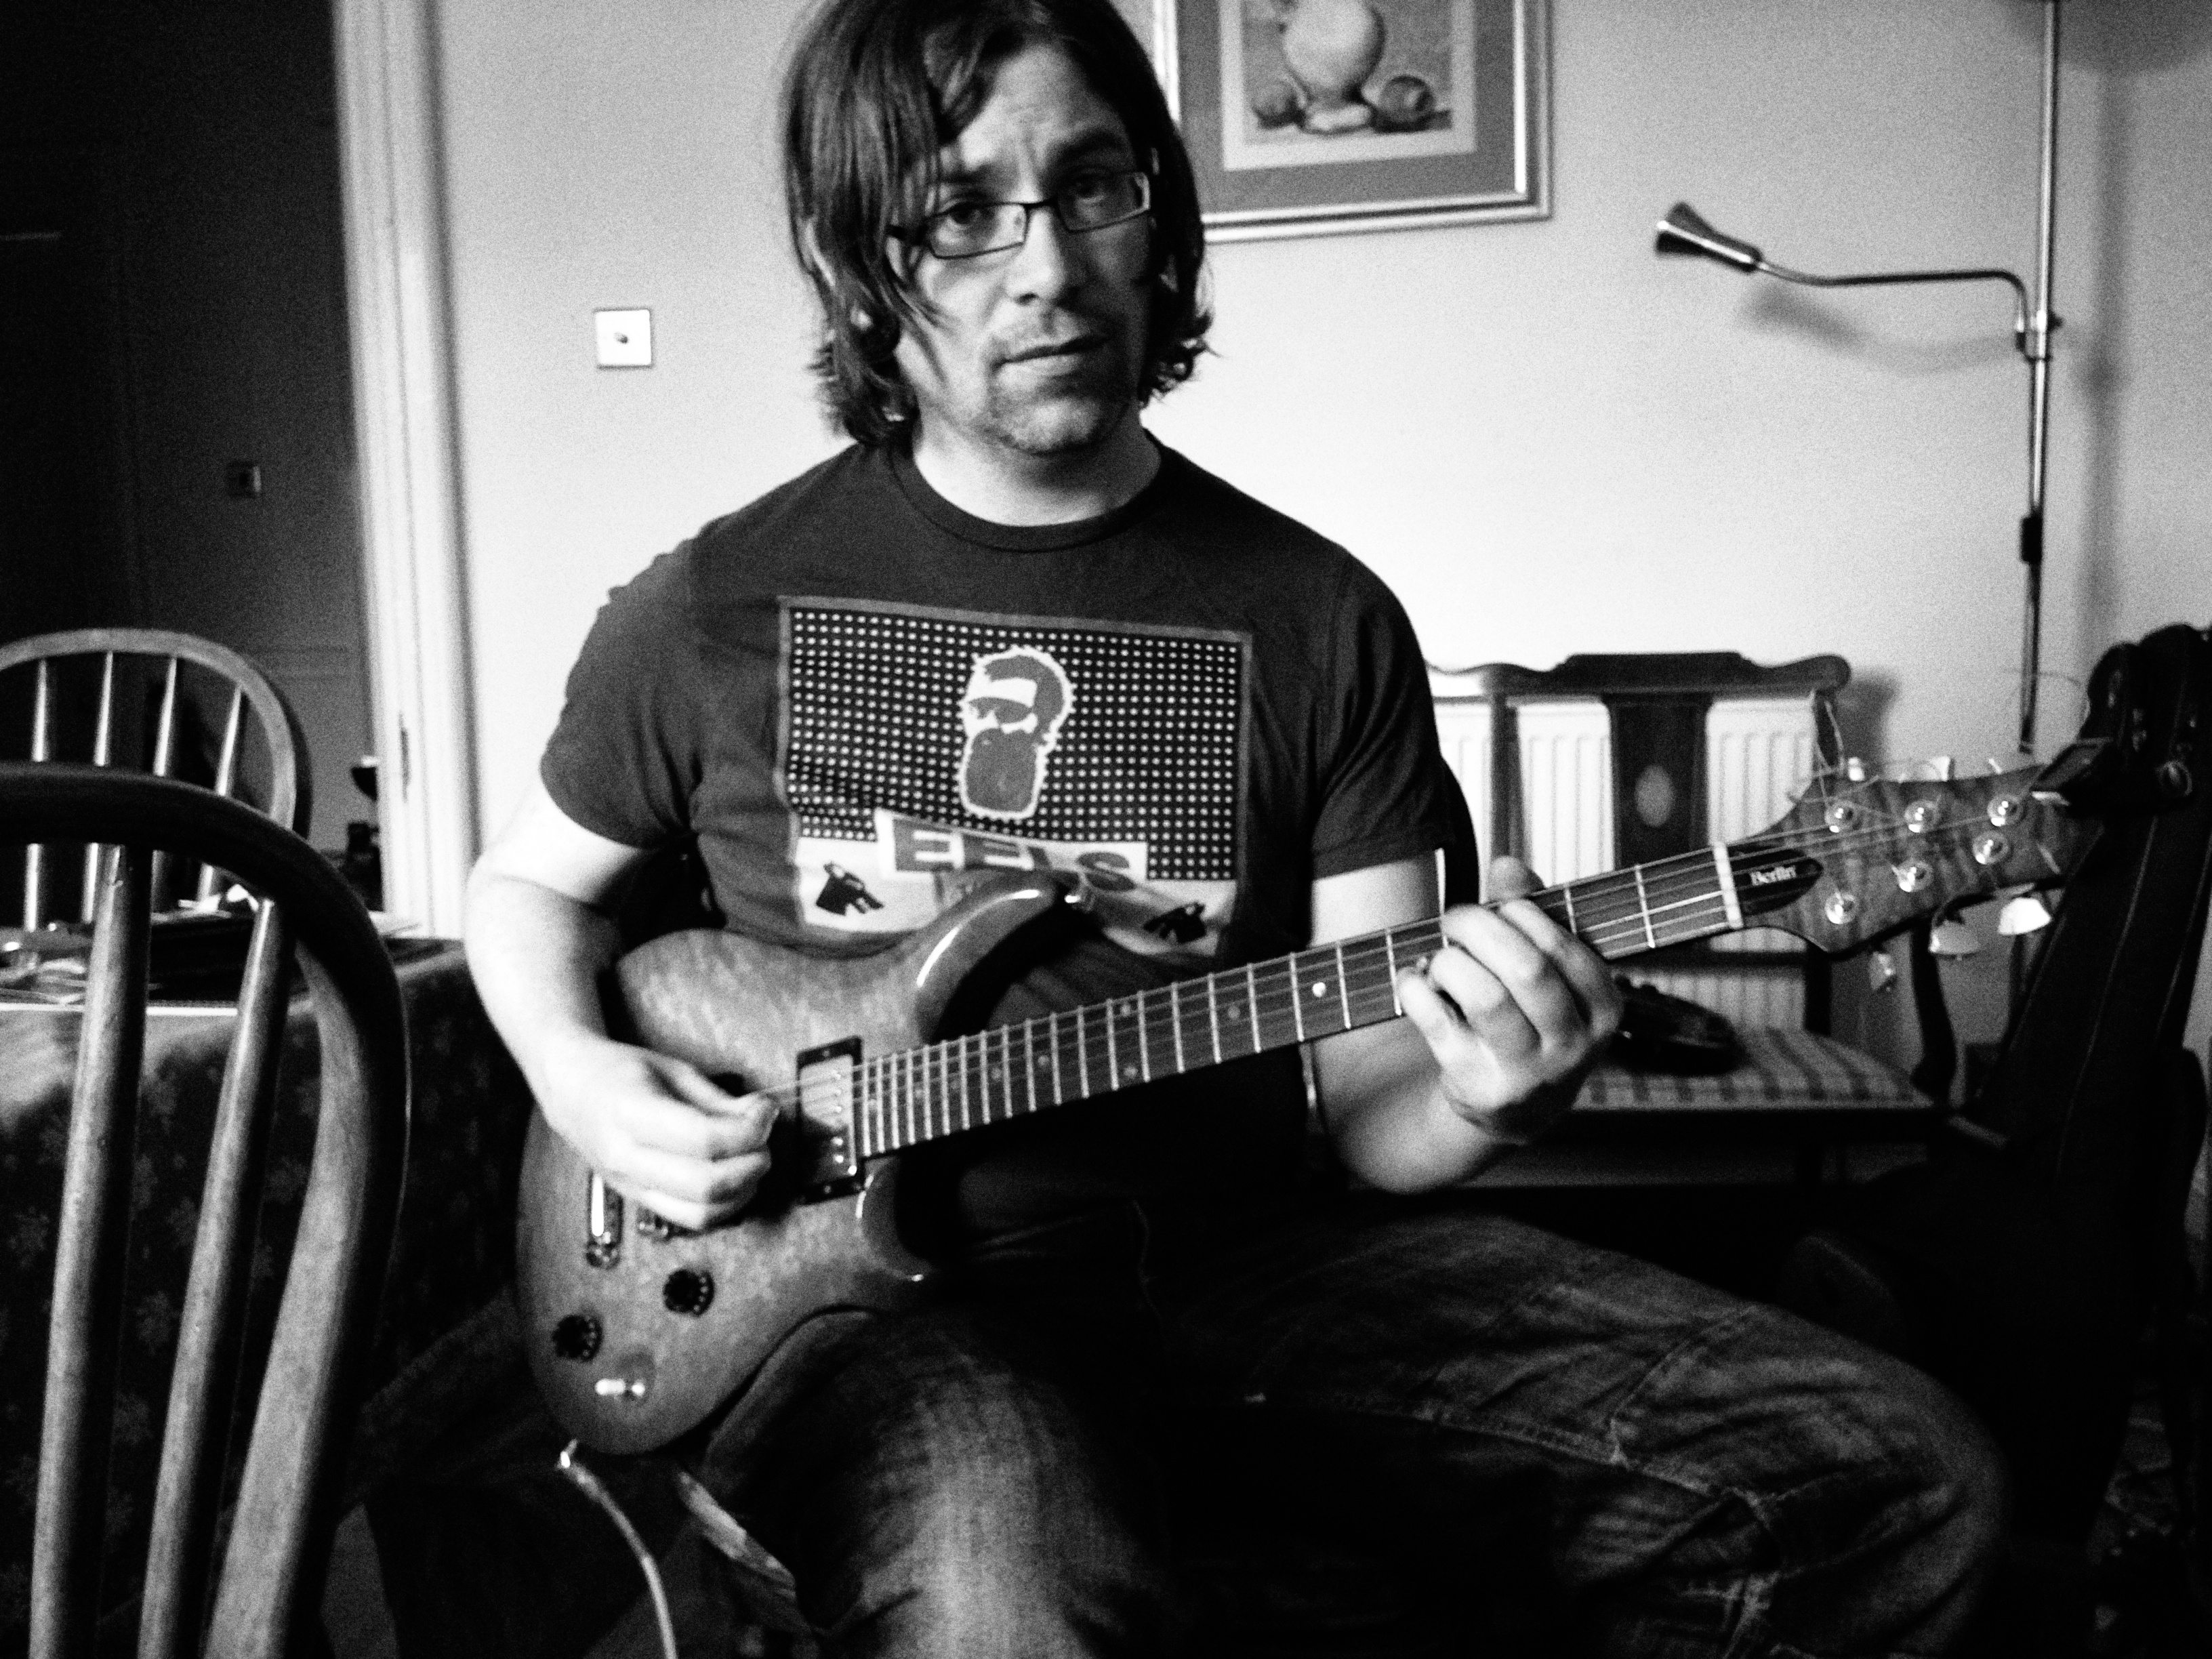
person, music, black and white, guitar, musician, black, monochrome, musical instrument, recording, performance, bassist, singing, photograph, guitarist, drums, drummer, 2014365, entertainment, monochrome photography, string instrument, social group, plucked string instruments